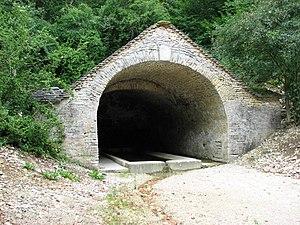
Pimelles, L'entrée vouté en pierres
Pimelles est une commune française située dans le département de l'Yonne en région Bourgogne-Franche-Comté.